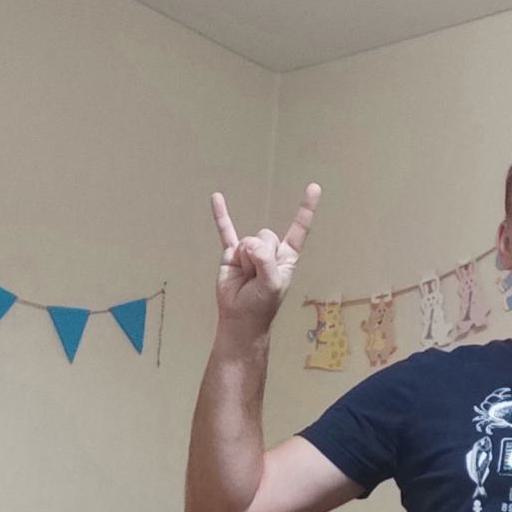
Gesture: rock